Michael Sinclair (British Army officer)

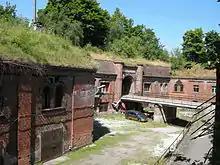
Fort VIII Stalag XXI-D from which Sinclair escaped in a handcart

On 28 May 1941, Sinclair escaped from Fort VIII, Stalag XXI-D, along with two comrades - fellow Wykehamist Gris Davies-Scourfield and the Etonian Ronnie Littledale - concealed in a modified handcart. They received assistance from Polish citizens and travelled through Łódź Kaliska, Lubochnia-Gorki to Tomaszów Mazowiecki with the intention of reaching Russia. Learning of the German invasion of the USSR. they changed their plans and walked to Warsaw, where they lived in hiding from 25 June to 26 August. Davies-Scourfield remained in Warsaw while Sinclair and Littledale travelled by train to Kraków and onward to Zakopane, alighting at the station before the main city. They walked across the Slovakian border and were driven to Rožňava, where they caught the night train to Budapest. There they stayed for a month before travelling again by train to Yugoslavia through Szeged to Pančevo, then across the River Danube by ferry to Belgrade. On 11 November they took a train to Jagodina and five days later, took the Sofia train to Bela Palanka. From here they crossed the Yugoslav–Bulgarian frontier by horse-drawn cart. While walking to meet another cart they were stopped by a Bulgarian customs official who, on seeing their Yugoslav papers, took them into custody. They were handed over to the Bulgarian police in Pirot and moved from there to Sofia. Following interrogation, on 27 November, they were handed over to the German police. Moved from Sofia to Belgrade they were then moved to Vienna and held in the military prison from 2 December to 17 January 1942.